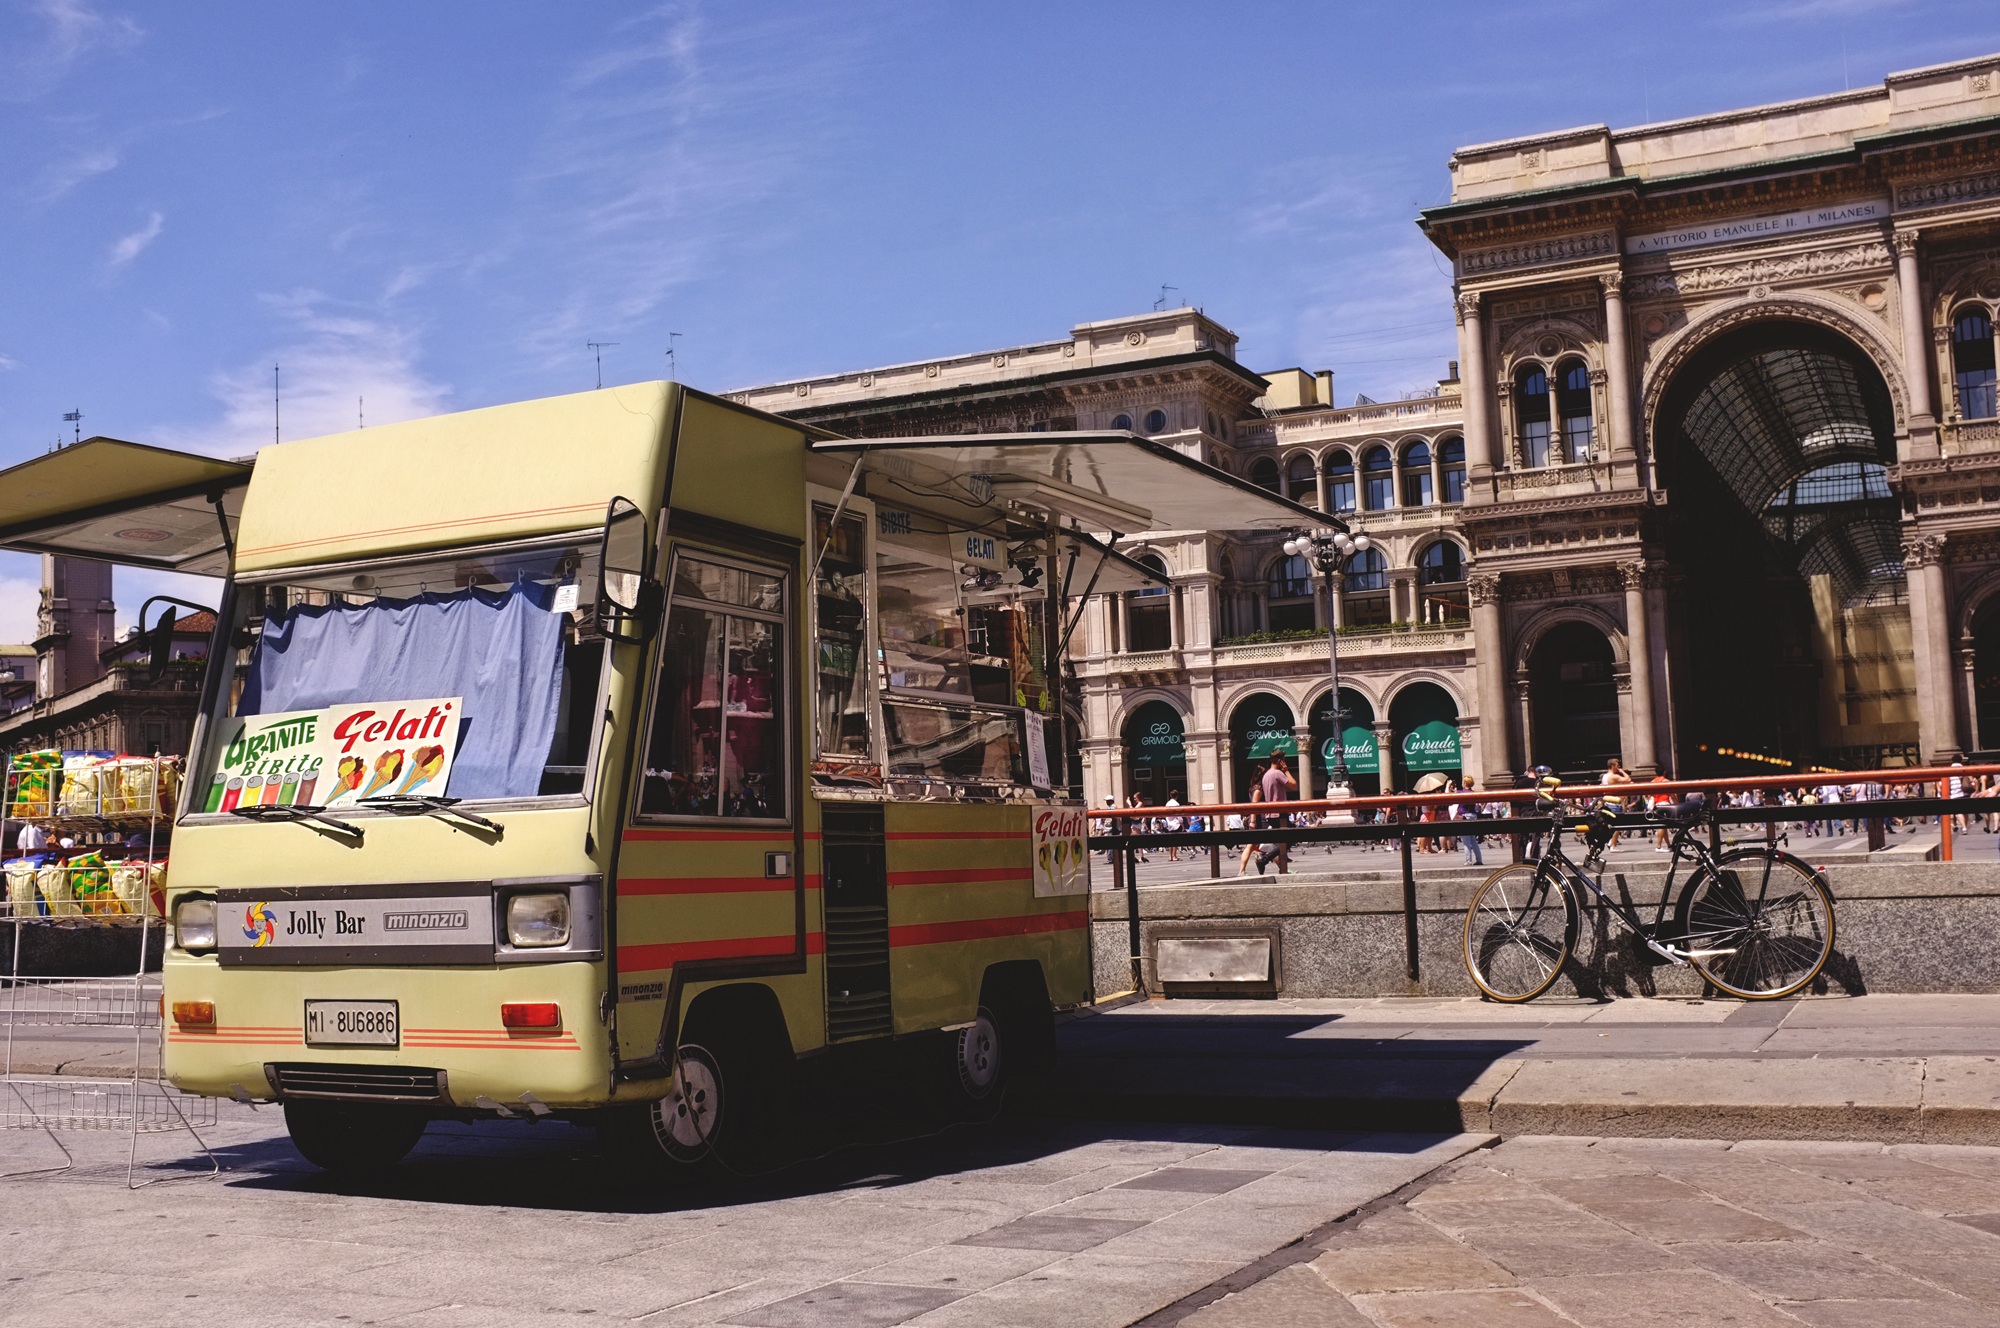
town, transport, vehicle, italy, public transport, bus, area, milan, trailer